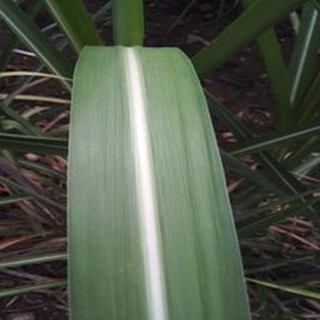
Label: healthy_sugarcane